Gordon Brown

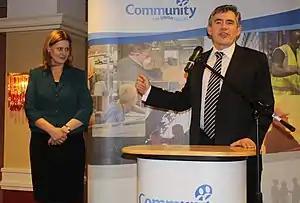
Sarah Brown attending one of her husband's speeches, September 2009

Brown announced on 10 May 2010 that he would stand down as Labour Leader, with a view to a successor being chosen before the next Labour Party Conference in September 2010. The following day, negotiations between the Labour Party and the Liberal Democrats to form a coalition government failed, and a Conservative–Liberal Democrat coalition agreement was reached. During the evening, Brown visited Buckingham Palace to tender his resignation as Prime Minister to Queen Elizabeth II and to recommend that she invite the Leader of the Opposition, David Cameron, to form a government. He resigned as leader of the Labour Party with immediate effect.